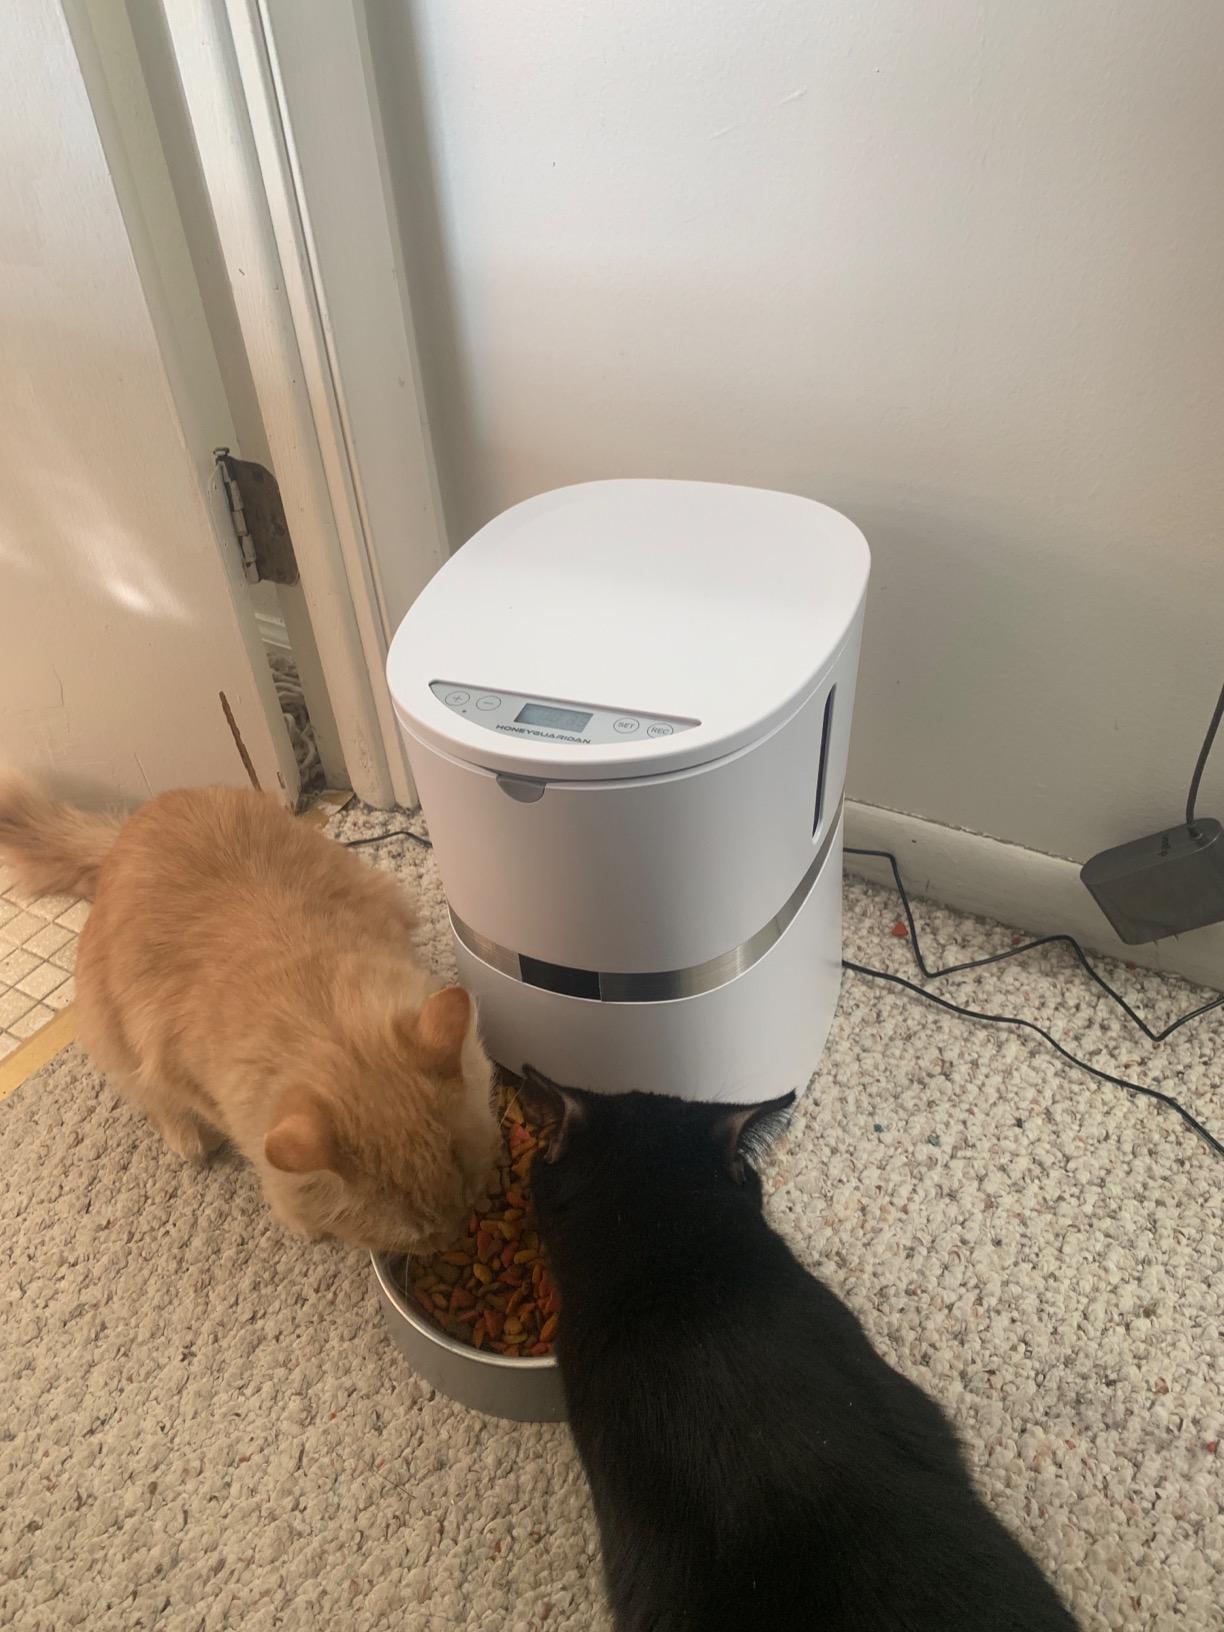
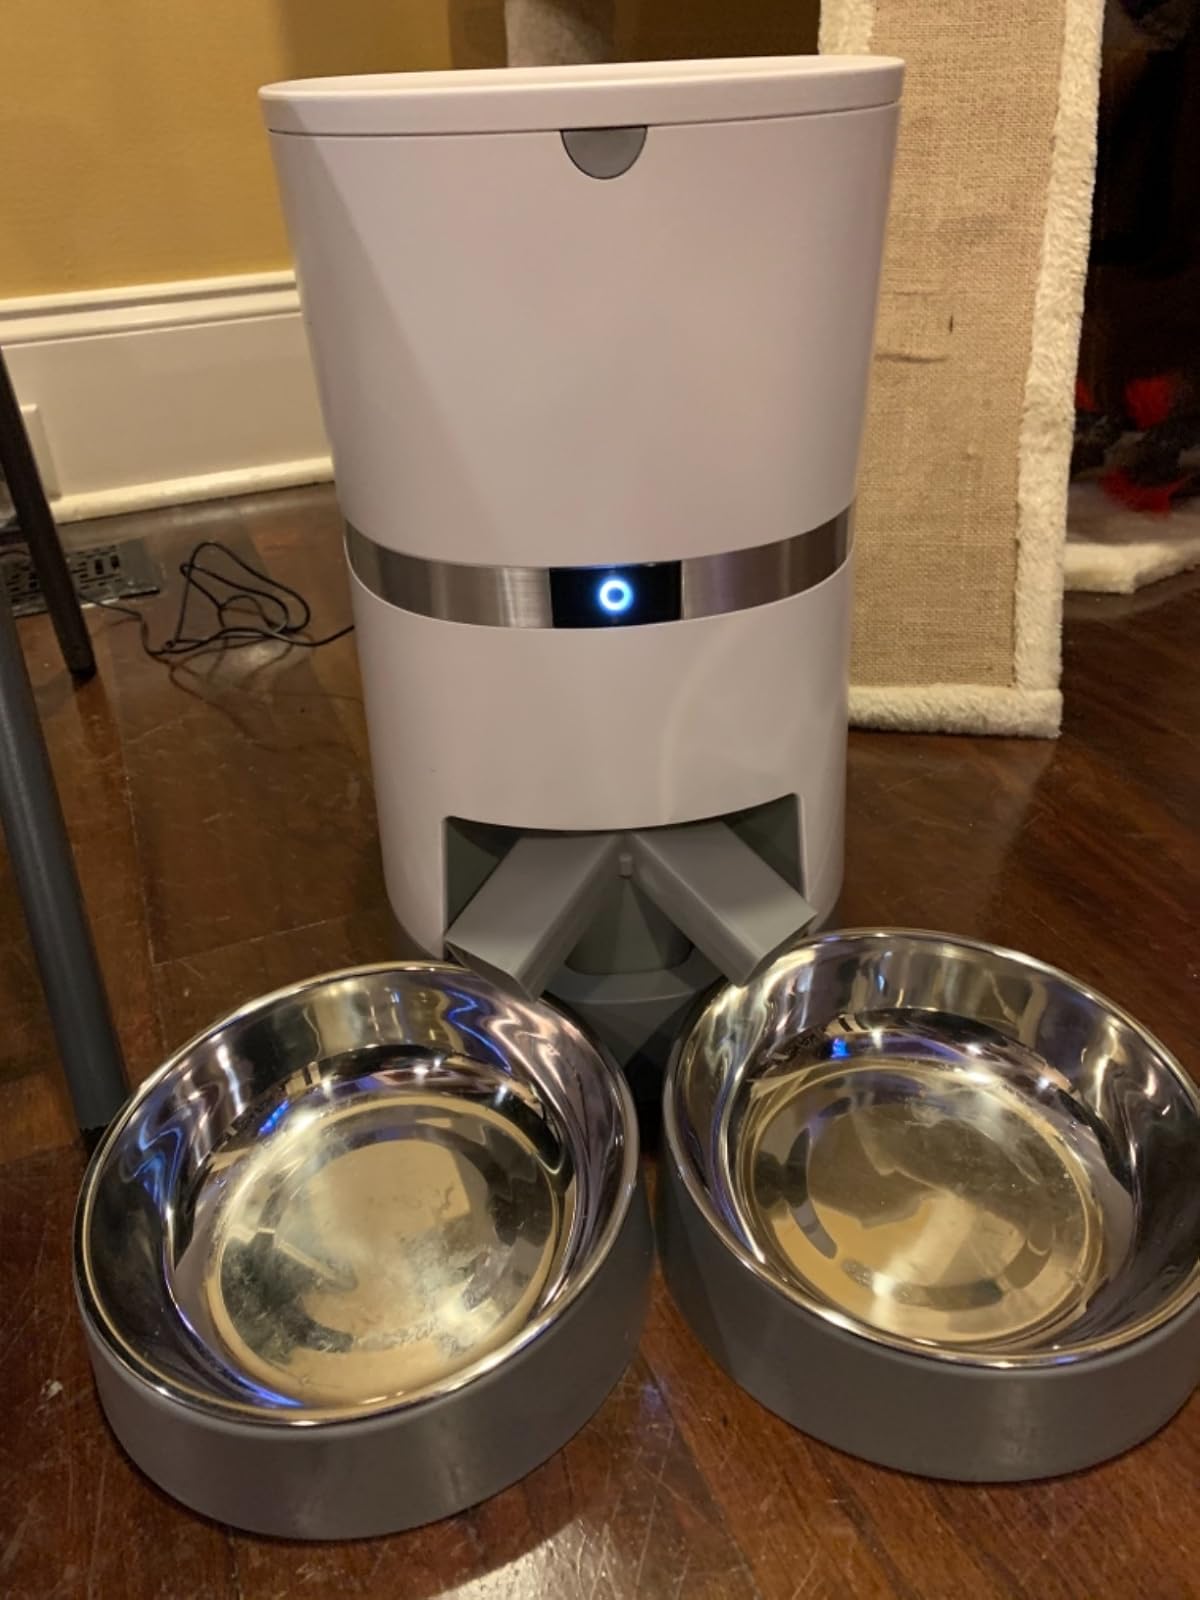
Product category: items_feeder
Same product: no